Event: Nepal Earthquake
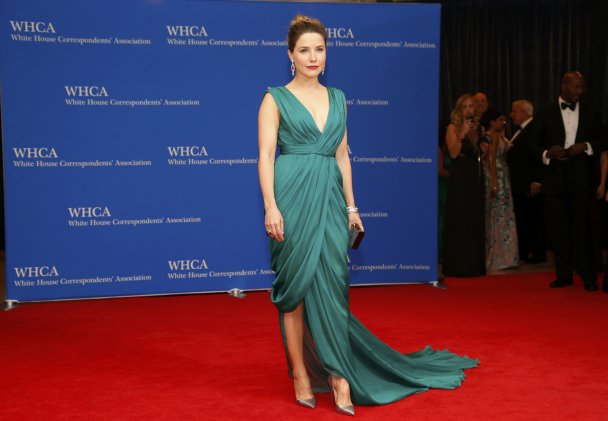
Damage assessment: no_damage